Scarboro Fair

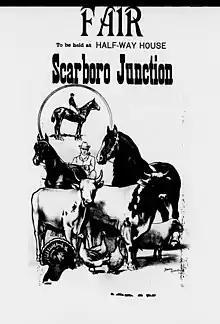
Advertisement for Scarboro Fair, to be held in Scarborough Junction, 1900.

The Scarboro Fair was an annual agricultural show that took place in Scarborough, Ontario, Canada—now part of Toronto—during the latter half of the 19th century and early 20th century.